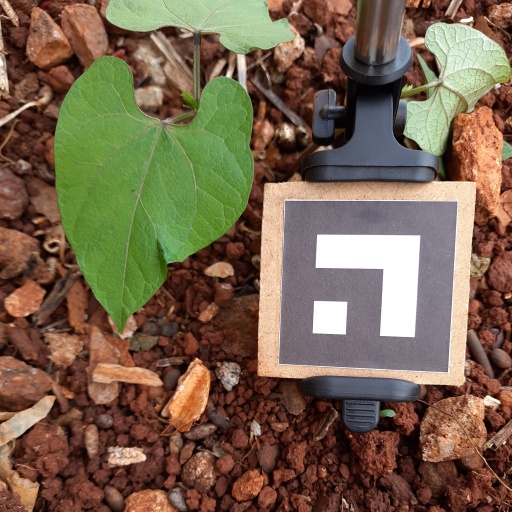
Observations: wavy surface, no eating holes, under cloudy sky